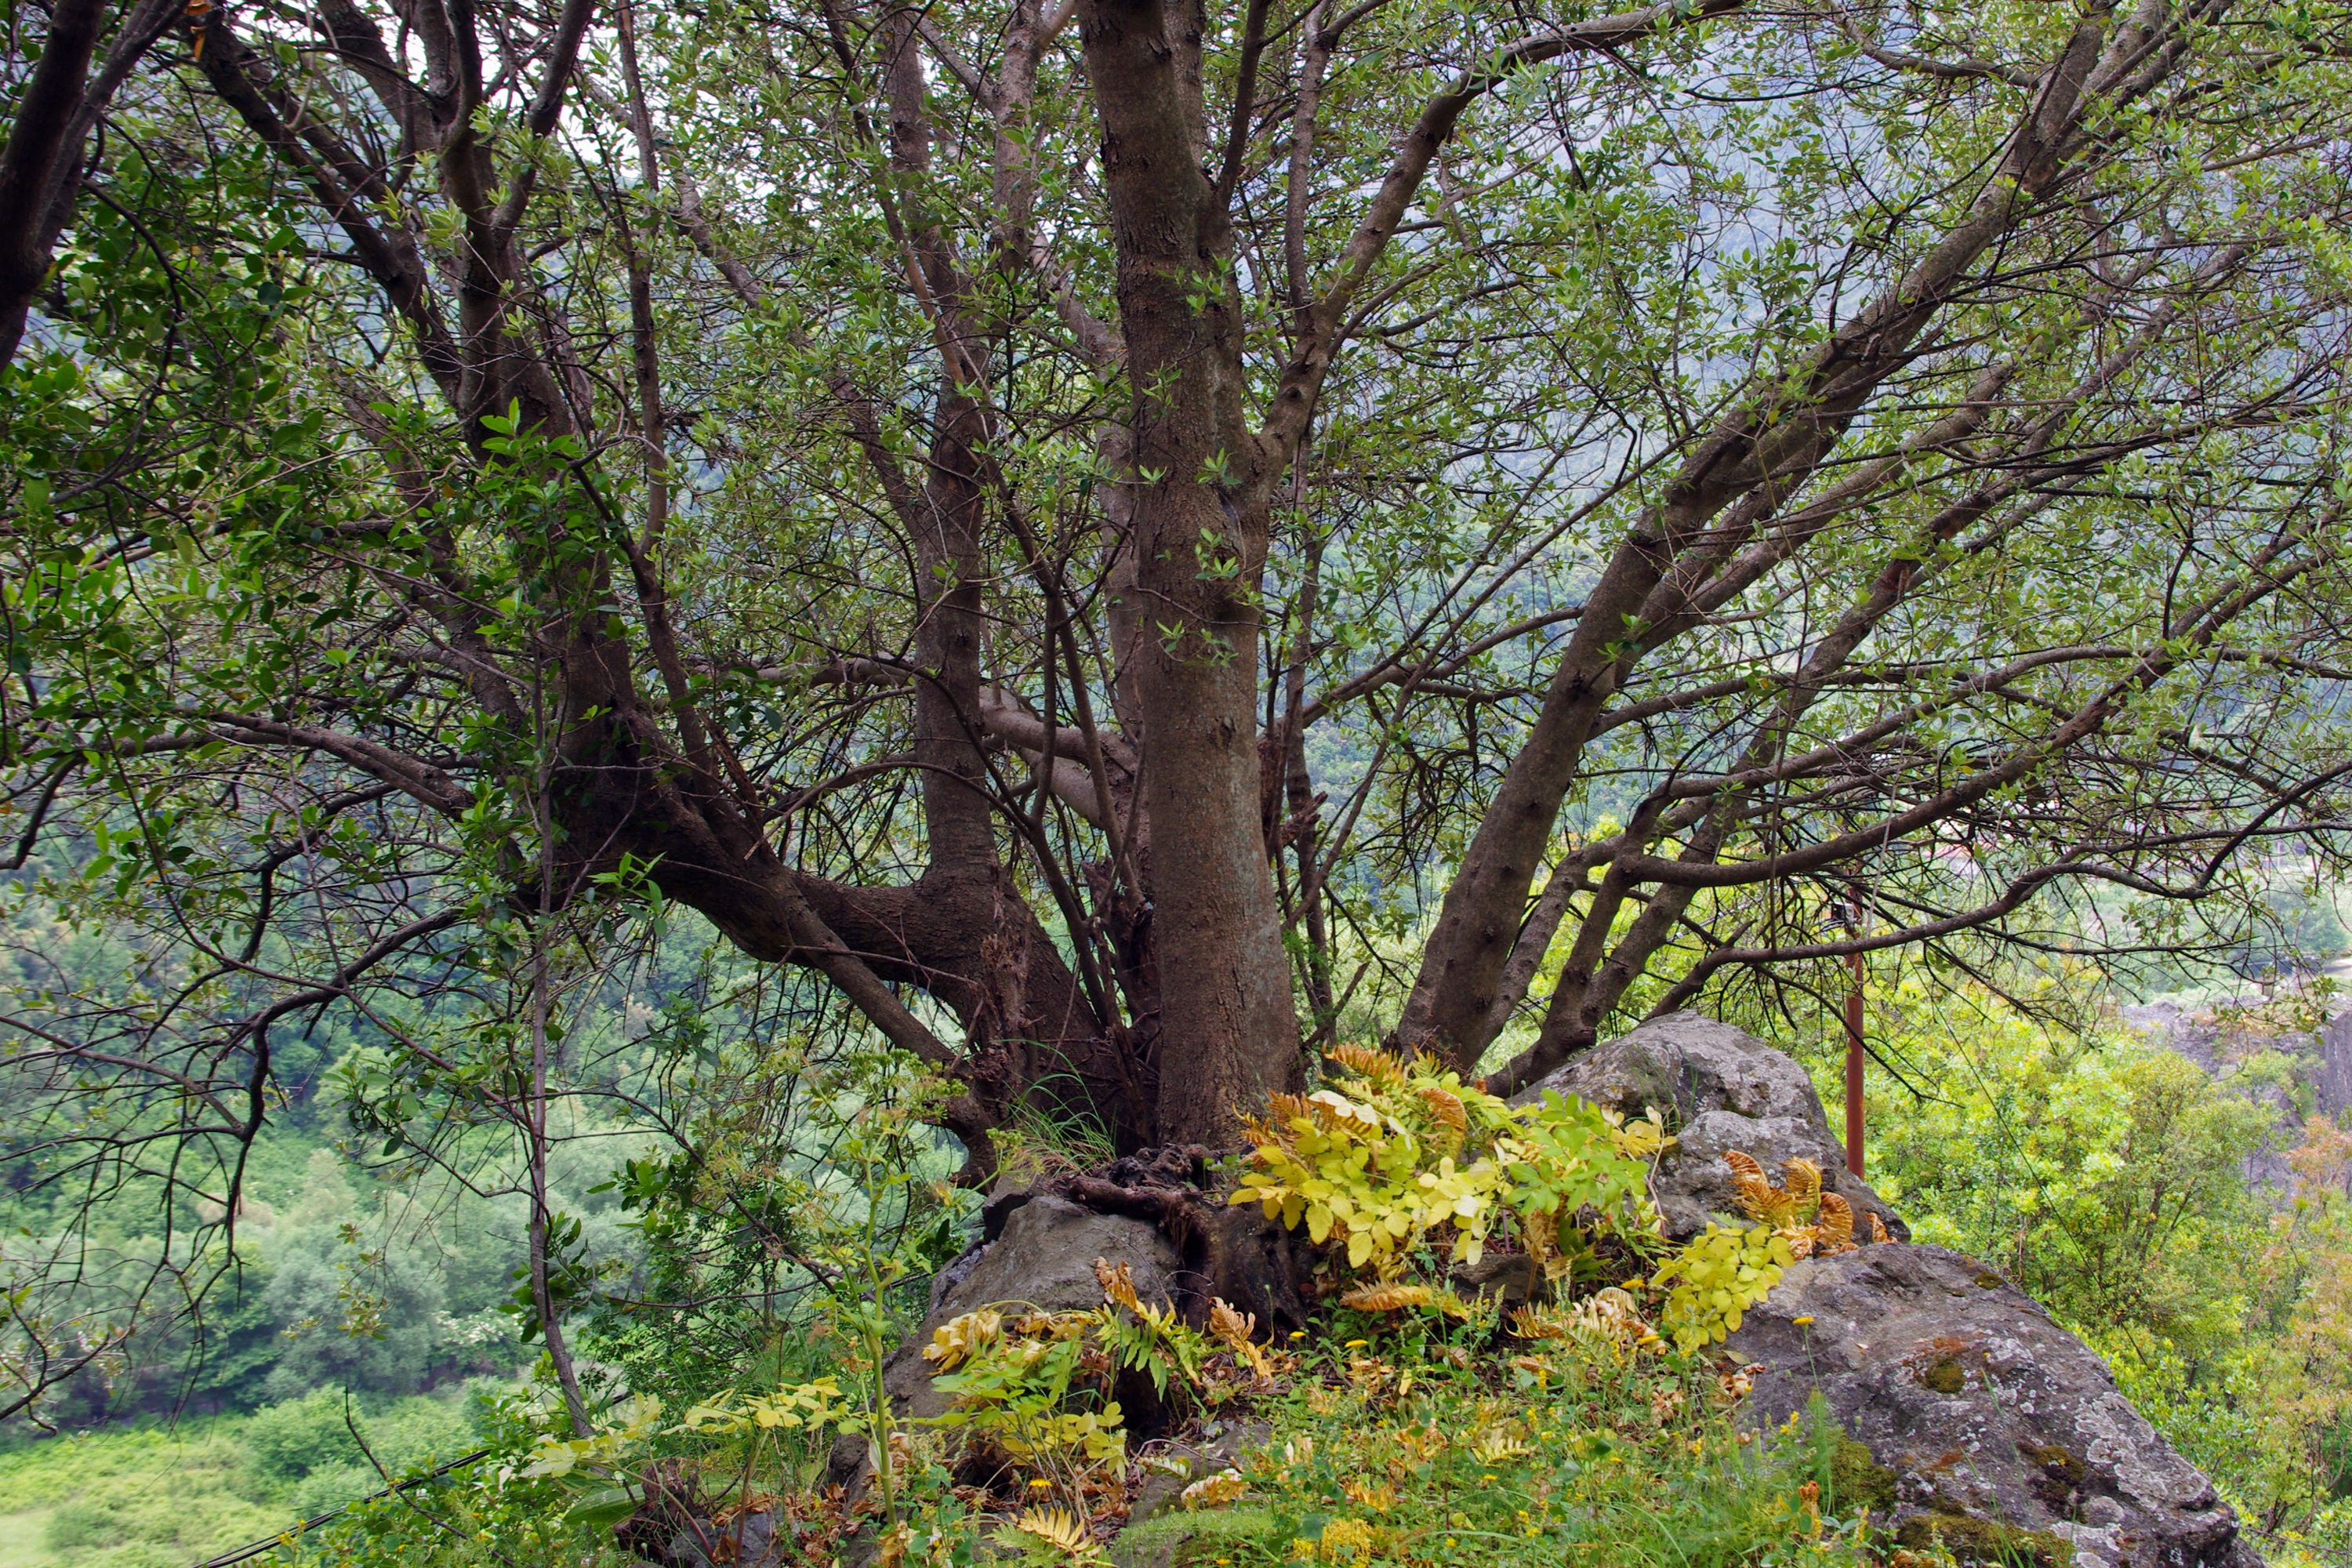
tree, nature, forest, branch, plant, leaf, flower, green, autumn, flora, trees, leaves, vegetation, branches, deciduous, grove, woodland, habitat, ecosystem, campaign, biome, old growth forest, natural environment, woody plant, temperate broadleaf and mixed forest, land plant